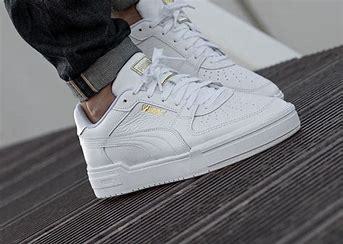
Brand: Puma
Model: Ca Pro